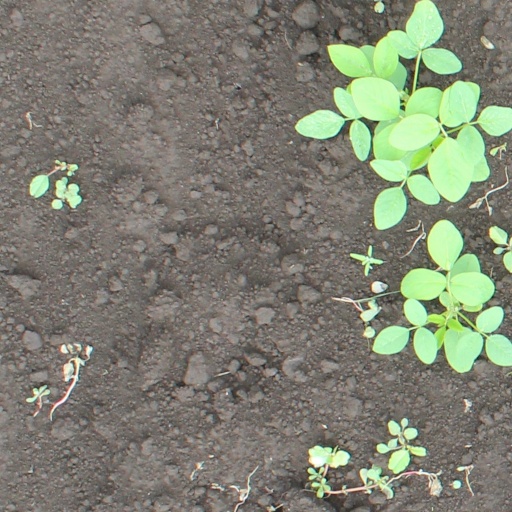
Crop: soybean